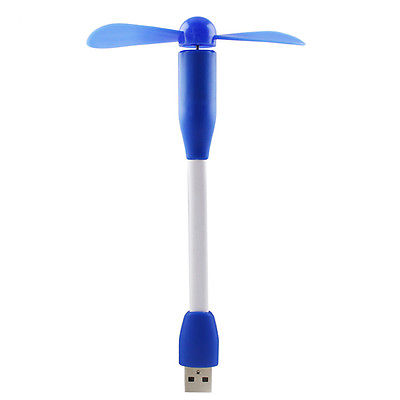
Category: fan